Gated community

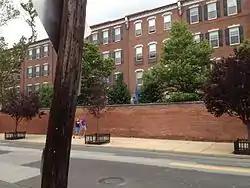
Brick wall separating Naval Square from Grays Ferry Avenue in Philadelphia

There is "considerable diversity in terms of the built form" of gated communities. In London, many new-build and converted spaces that have been turned into gated communities consist largely of flats and are therefore unlikely to be suitable for families. The redevelopment of these inner city sites for "secure, upscale, condominium-style housing in central London" was partly fuelled by a cultural shift among young professionals towards "loft-living" in the city centre. Examples from London include the Docklands developments of New Caledonian Wharf, Kings and Queen Wharf and Pan Peninsula, and East London locations like the Bow Quarter in Bow.